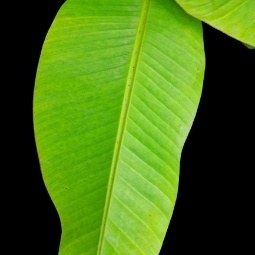
Label: Sulphur